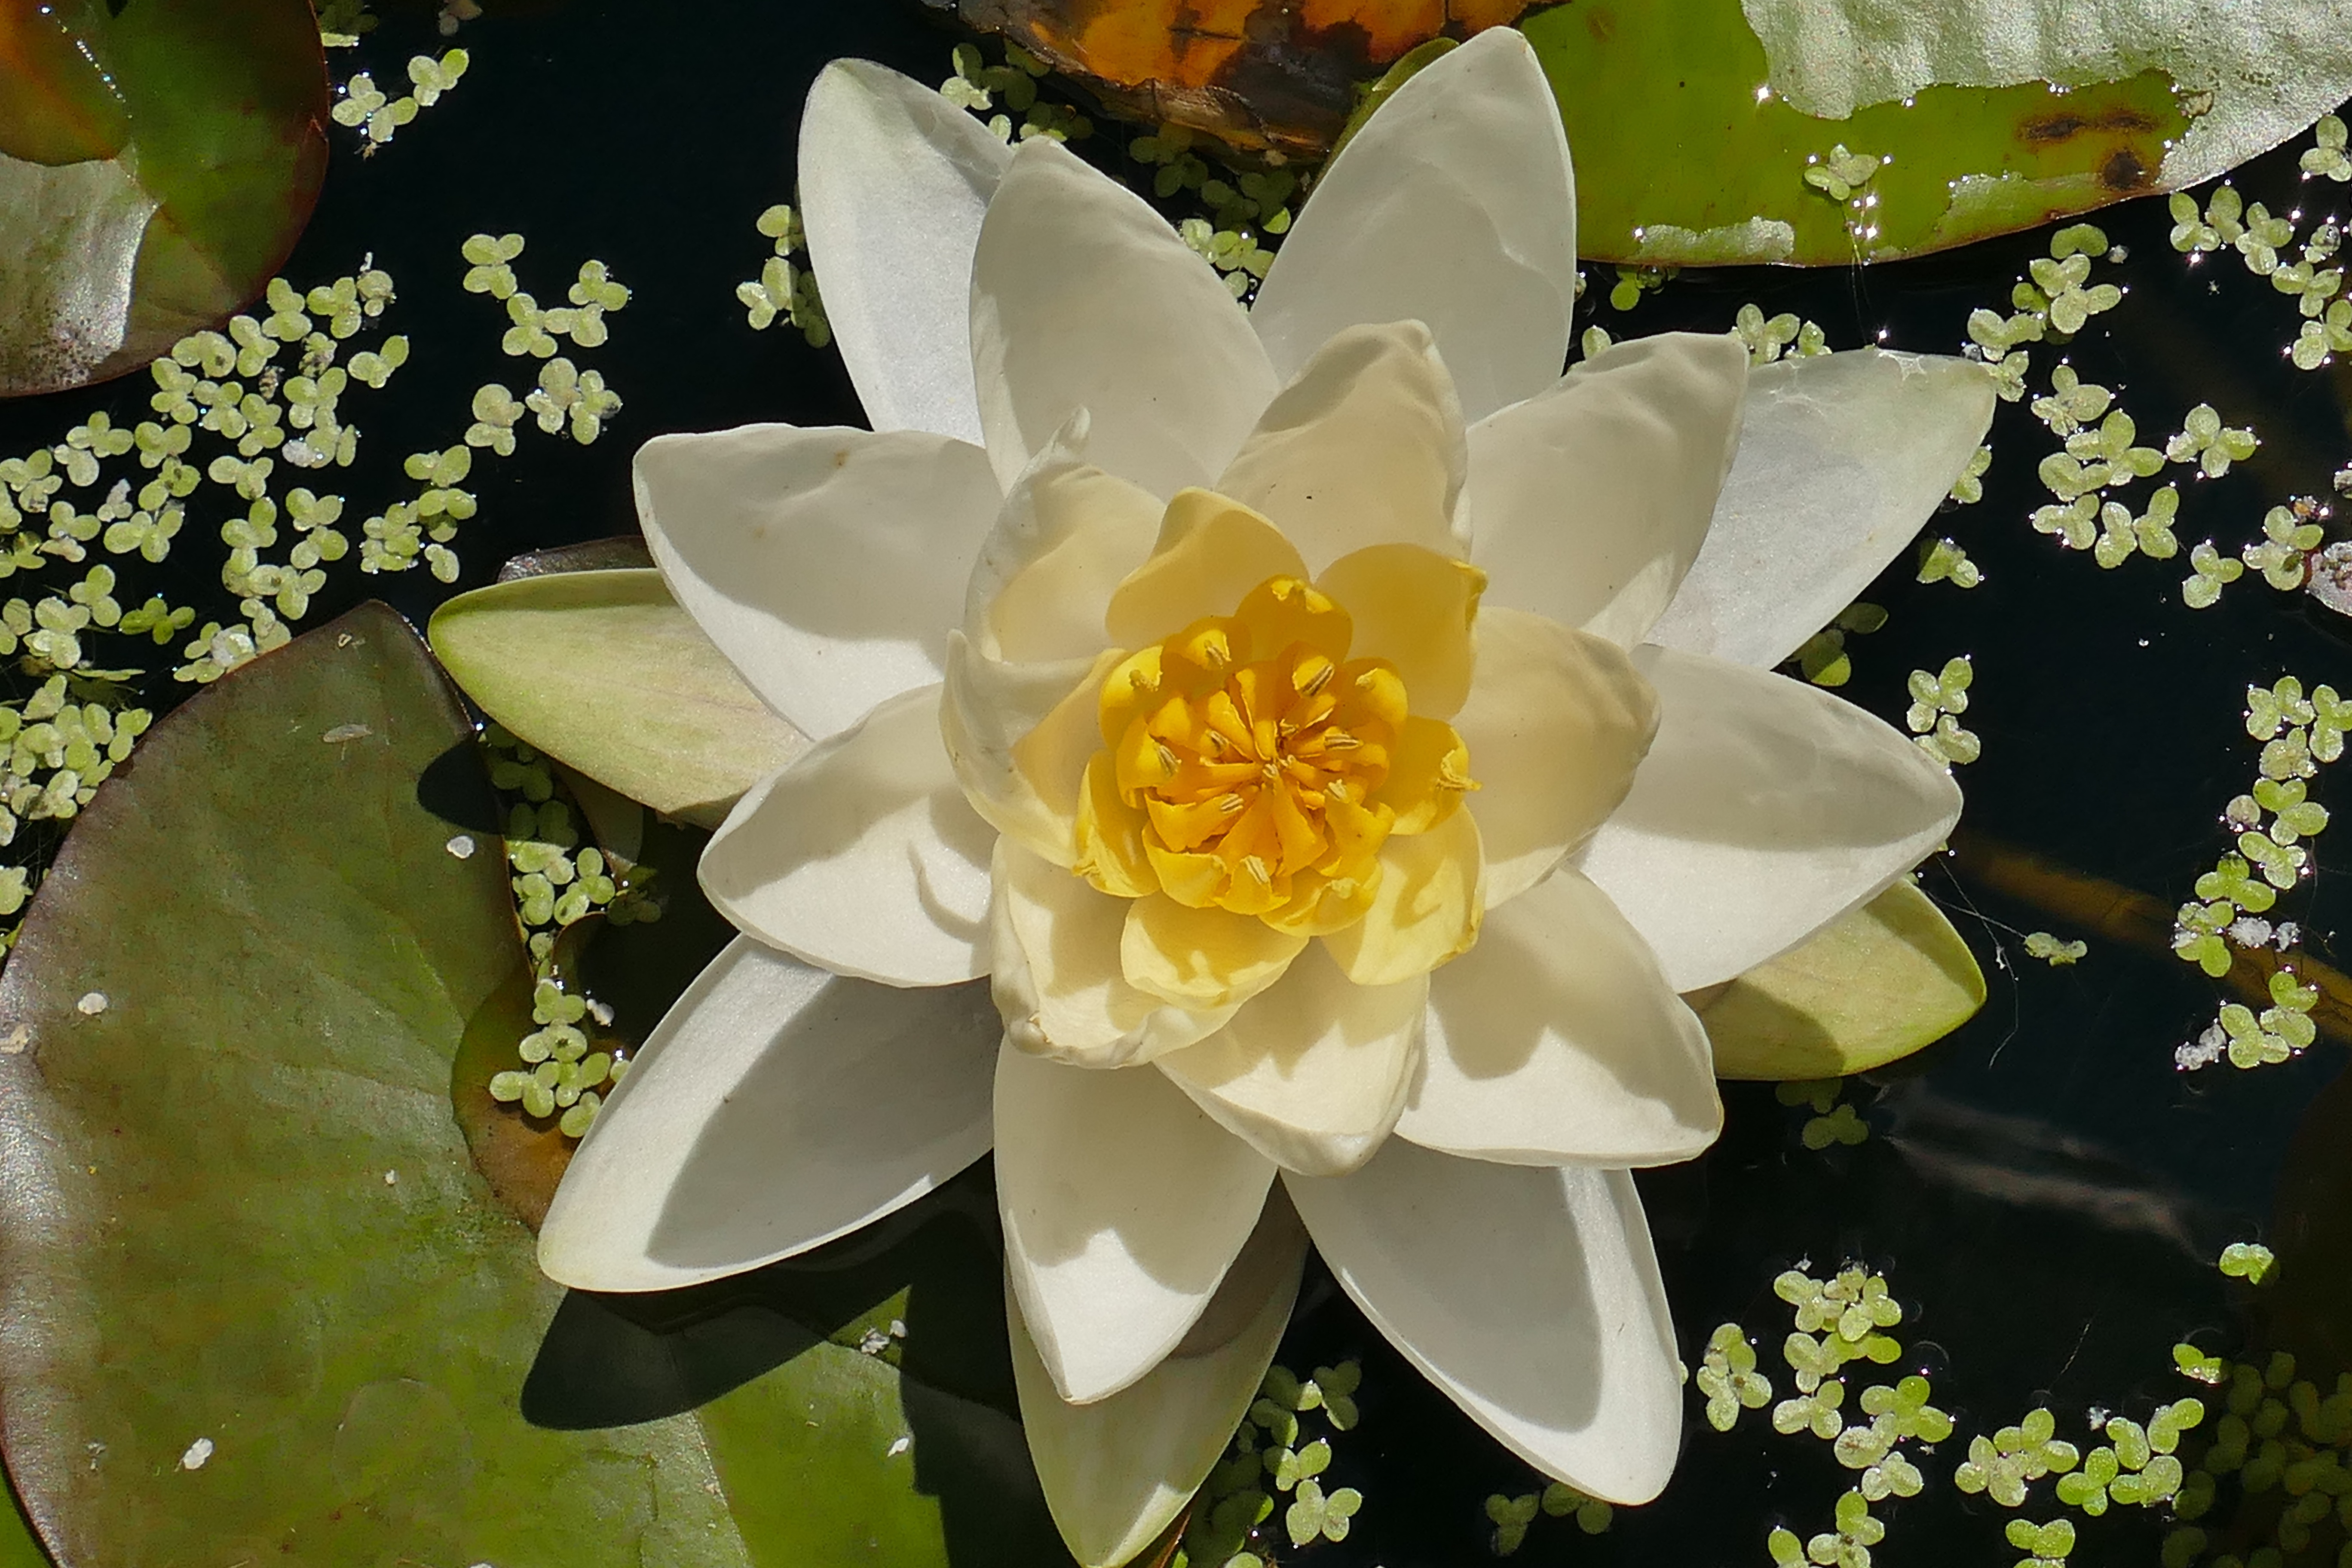
blossom, plant, white, flower, petal, botany, close, aquatic plant, flora, water lily, beautiful, lily, floristry, flowering plant, floral design, land plant, flower arranging